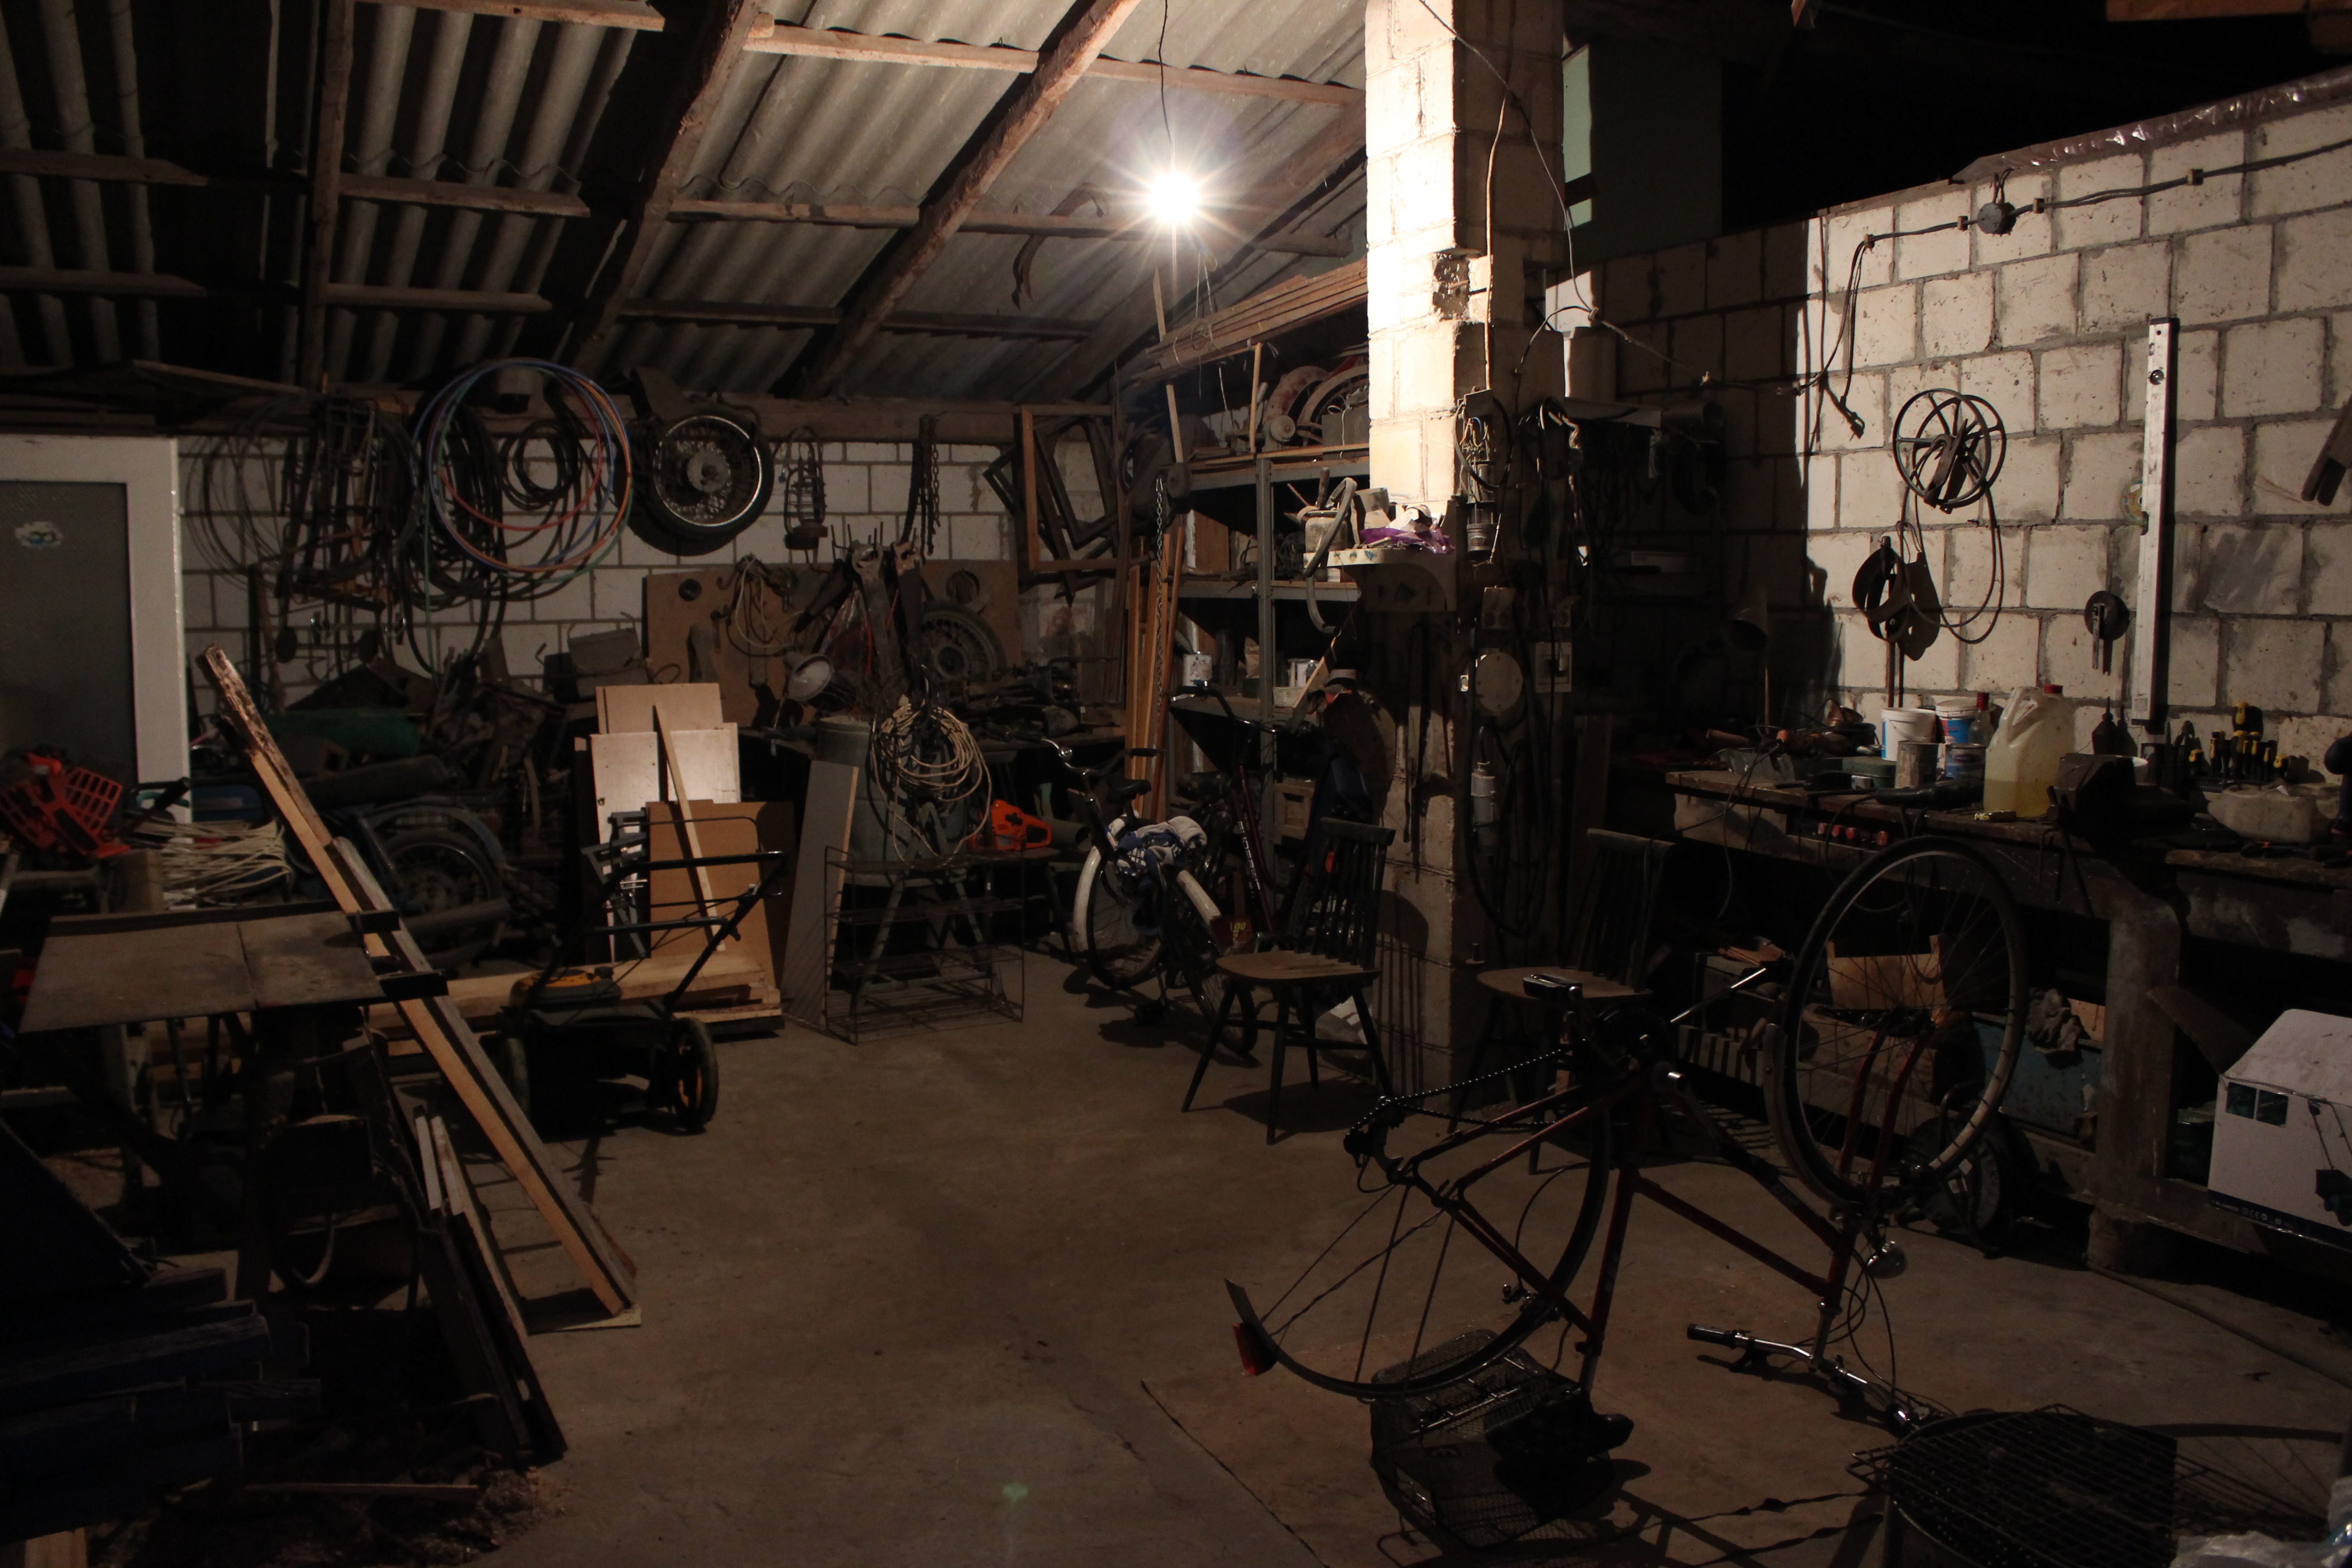
light, atmosphere, workshop, dark, evening, studio, factory, darkness, room, art, magic, tourist attraction, mess